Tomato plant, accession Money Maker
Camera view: vertical (180 deg); turntable rotation: 150 degrees
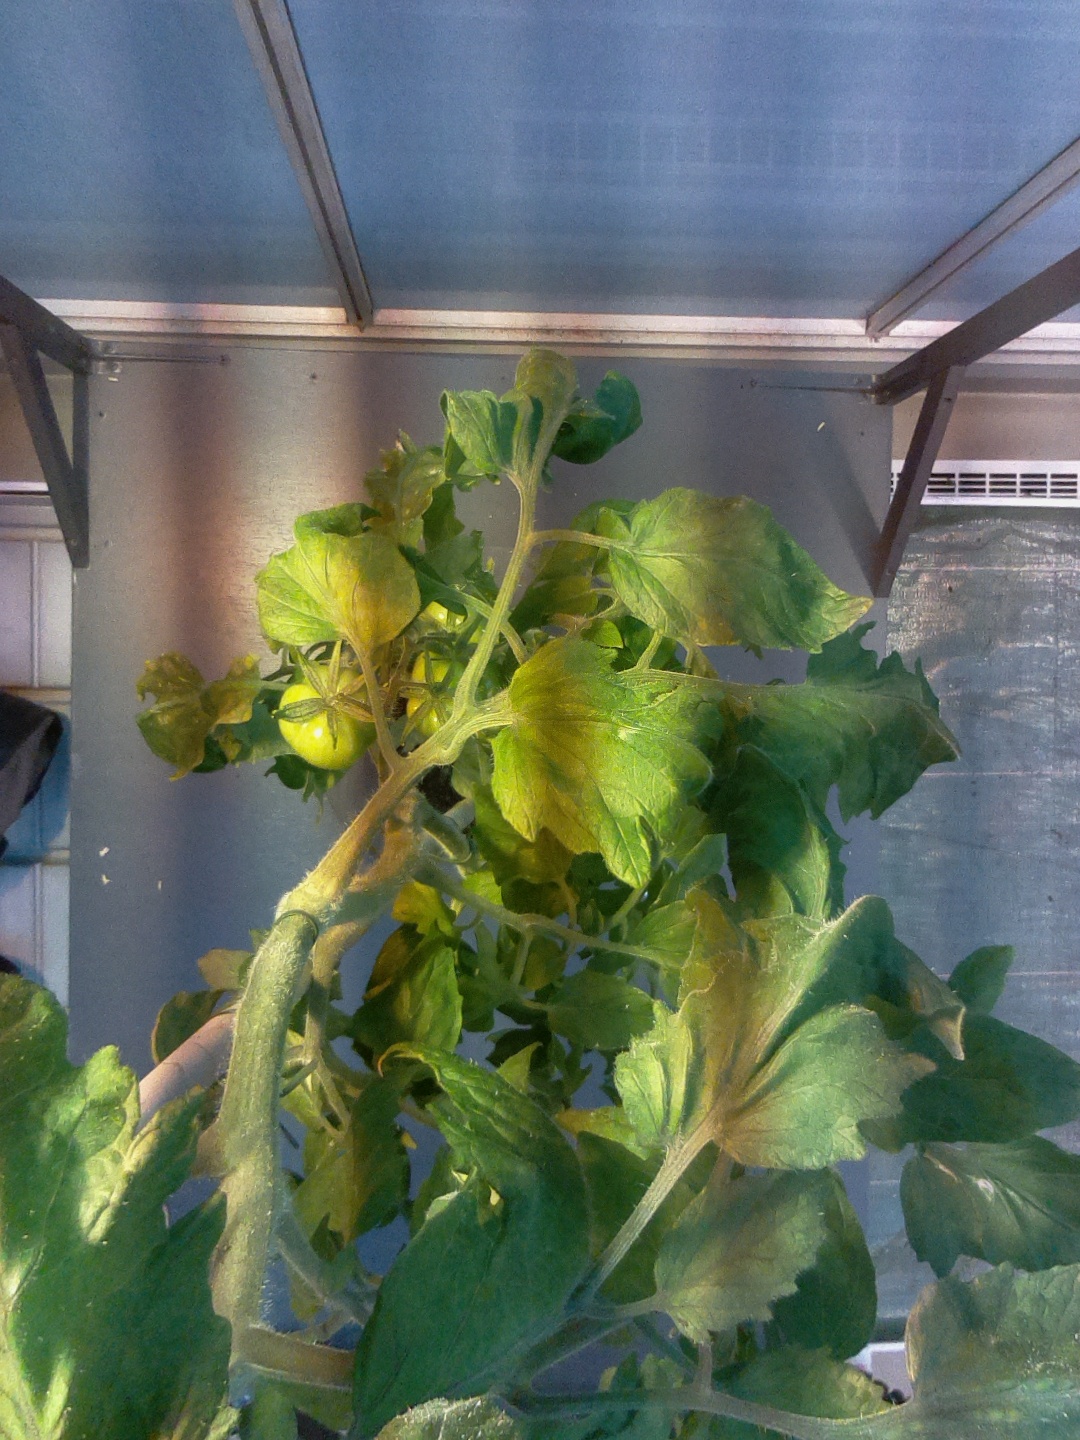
BBCH growth stage 76: 60%-70% of final fruit size